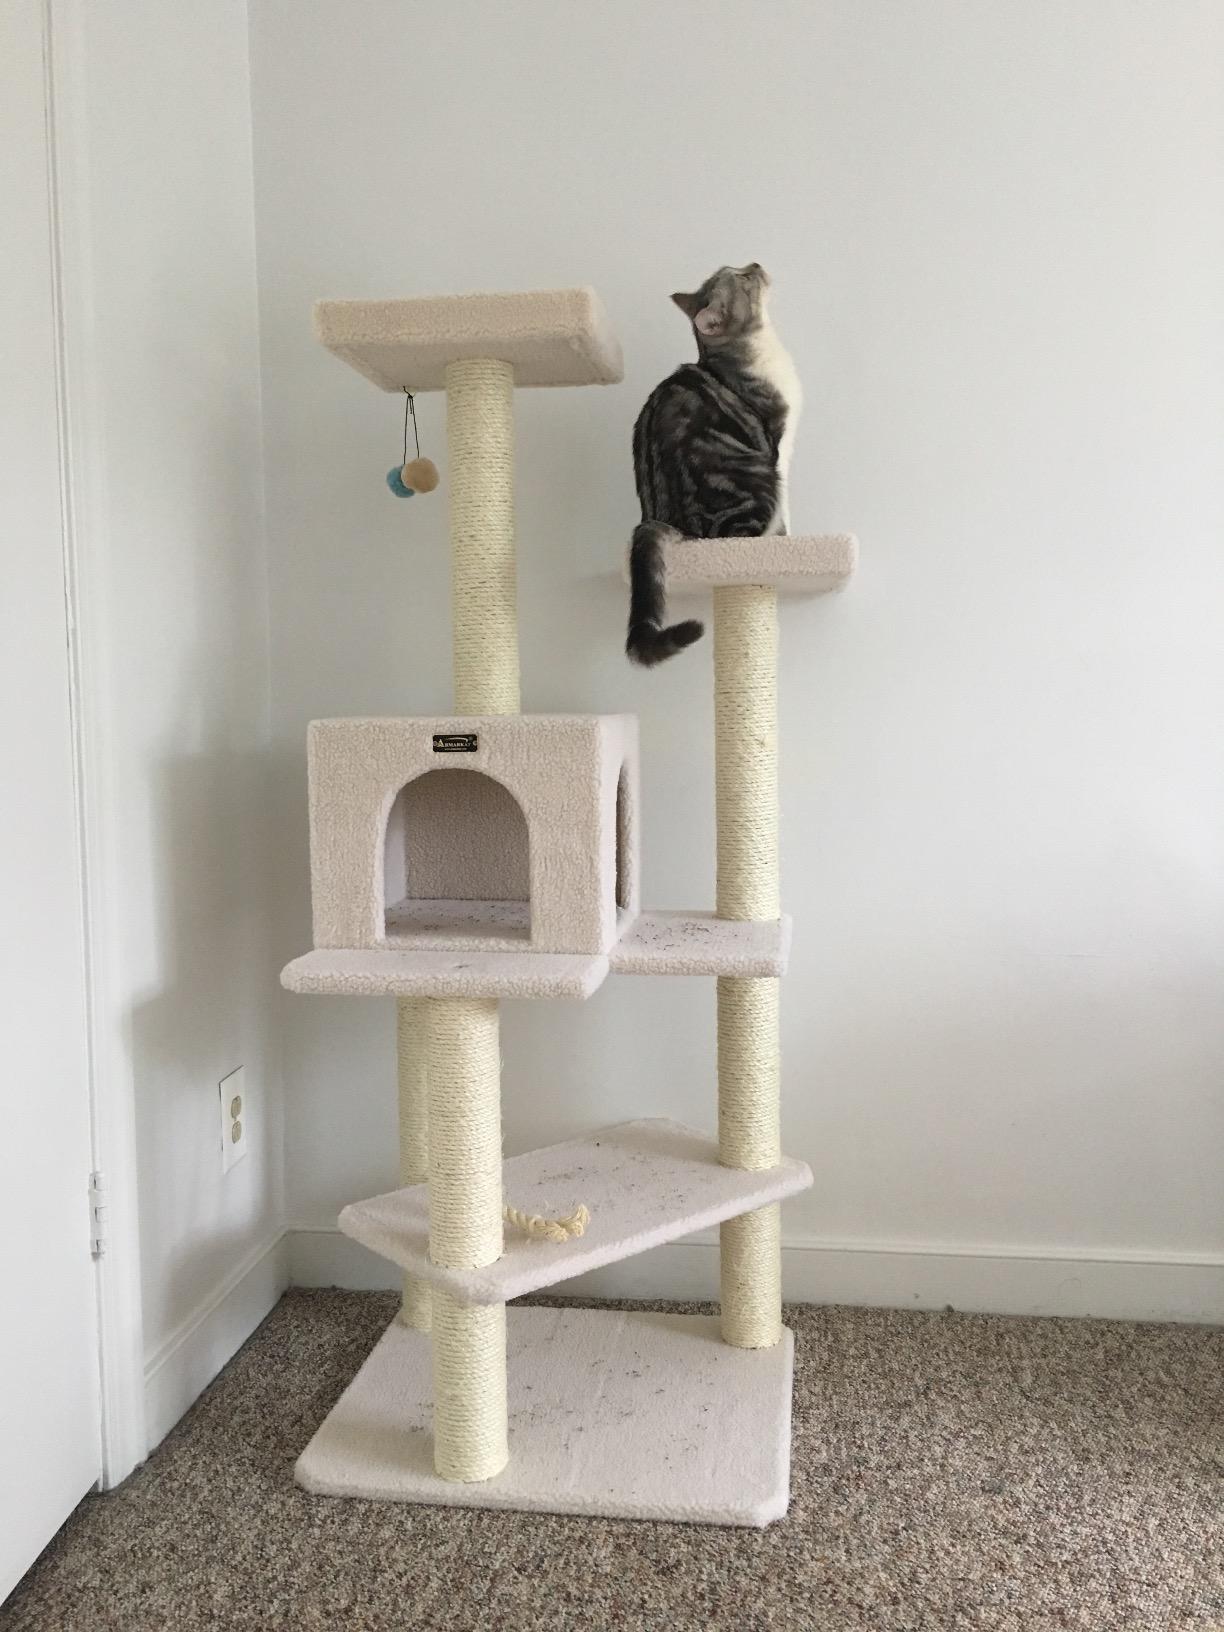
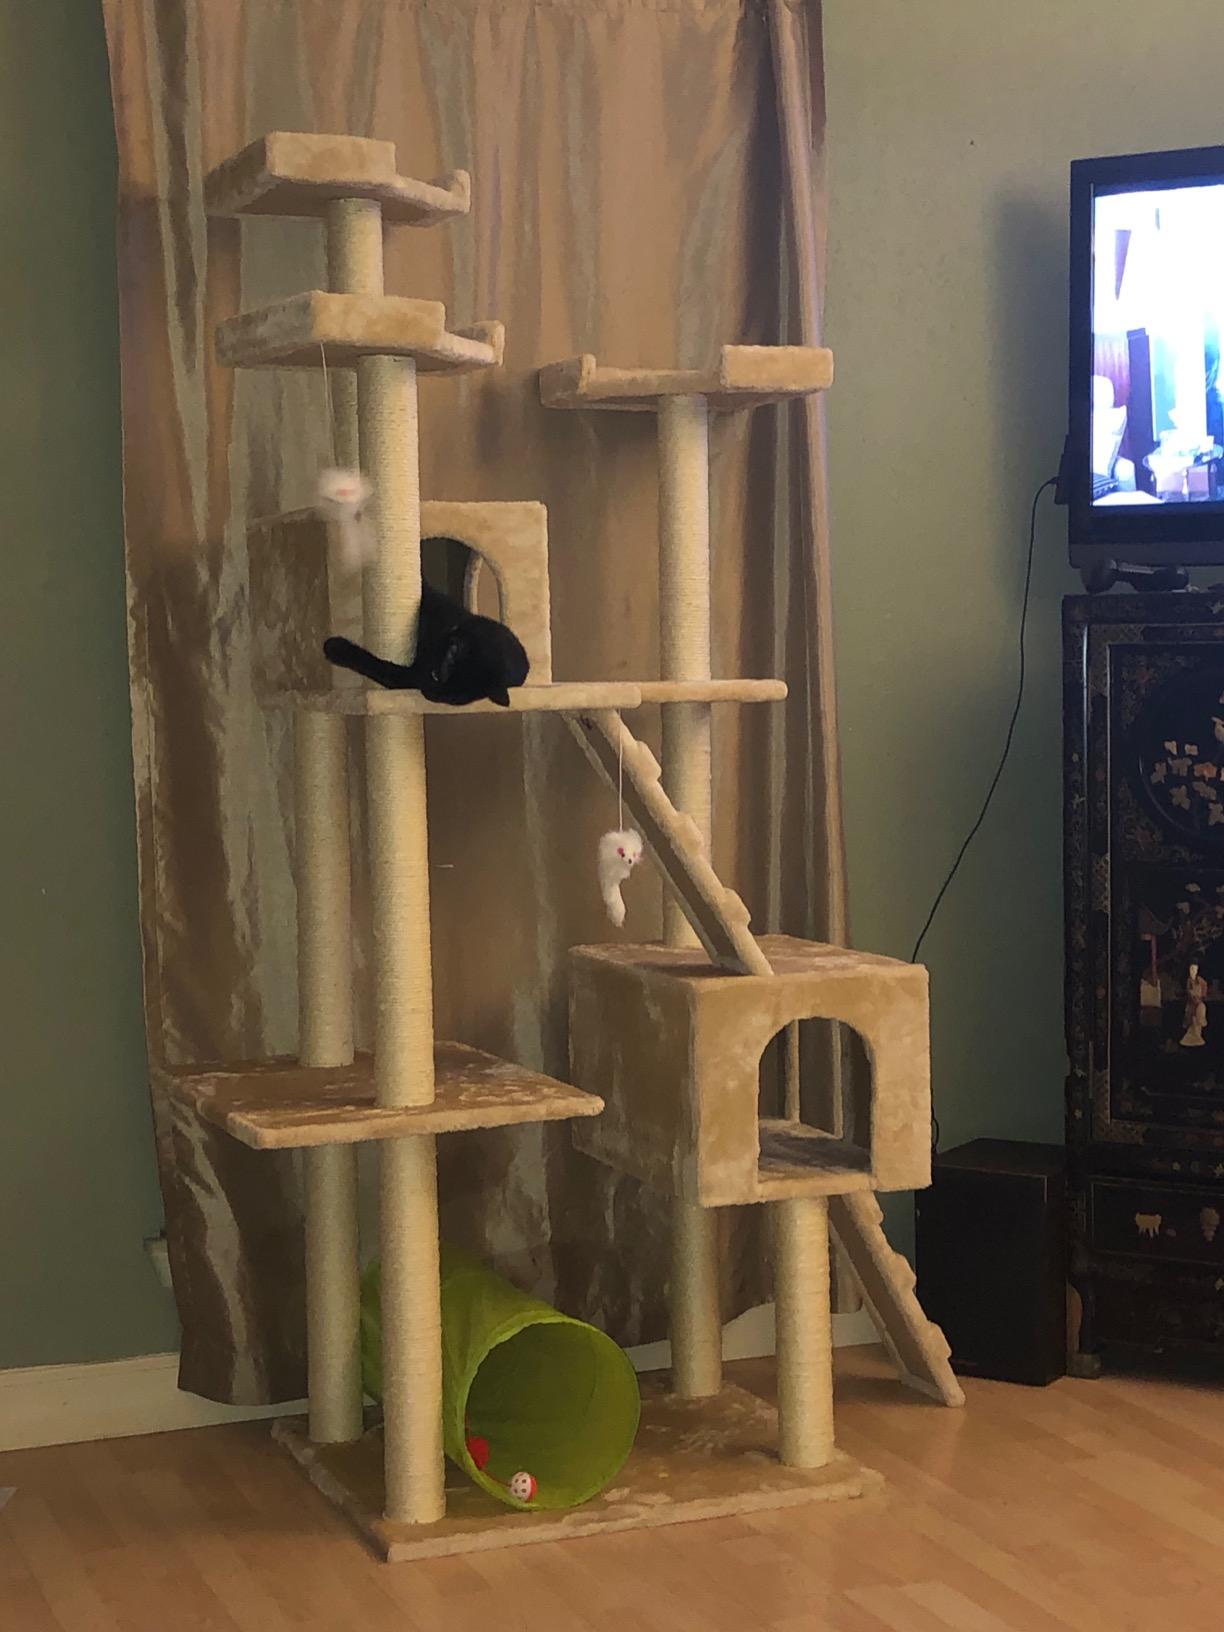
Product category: items_cat tree
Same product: no